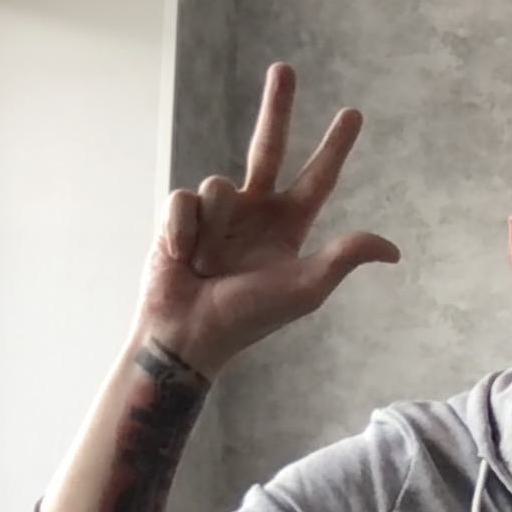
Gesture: three2